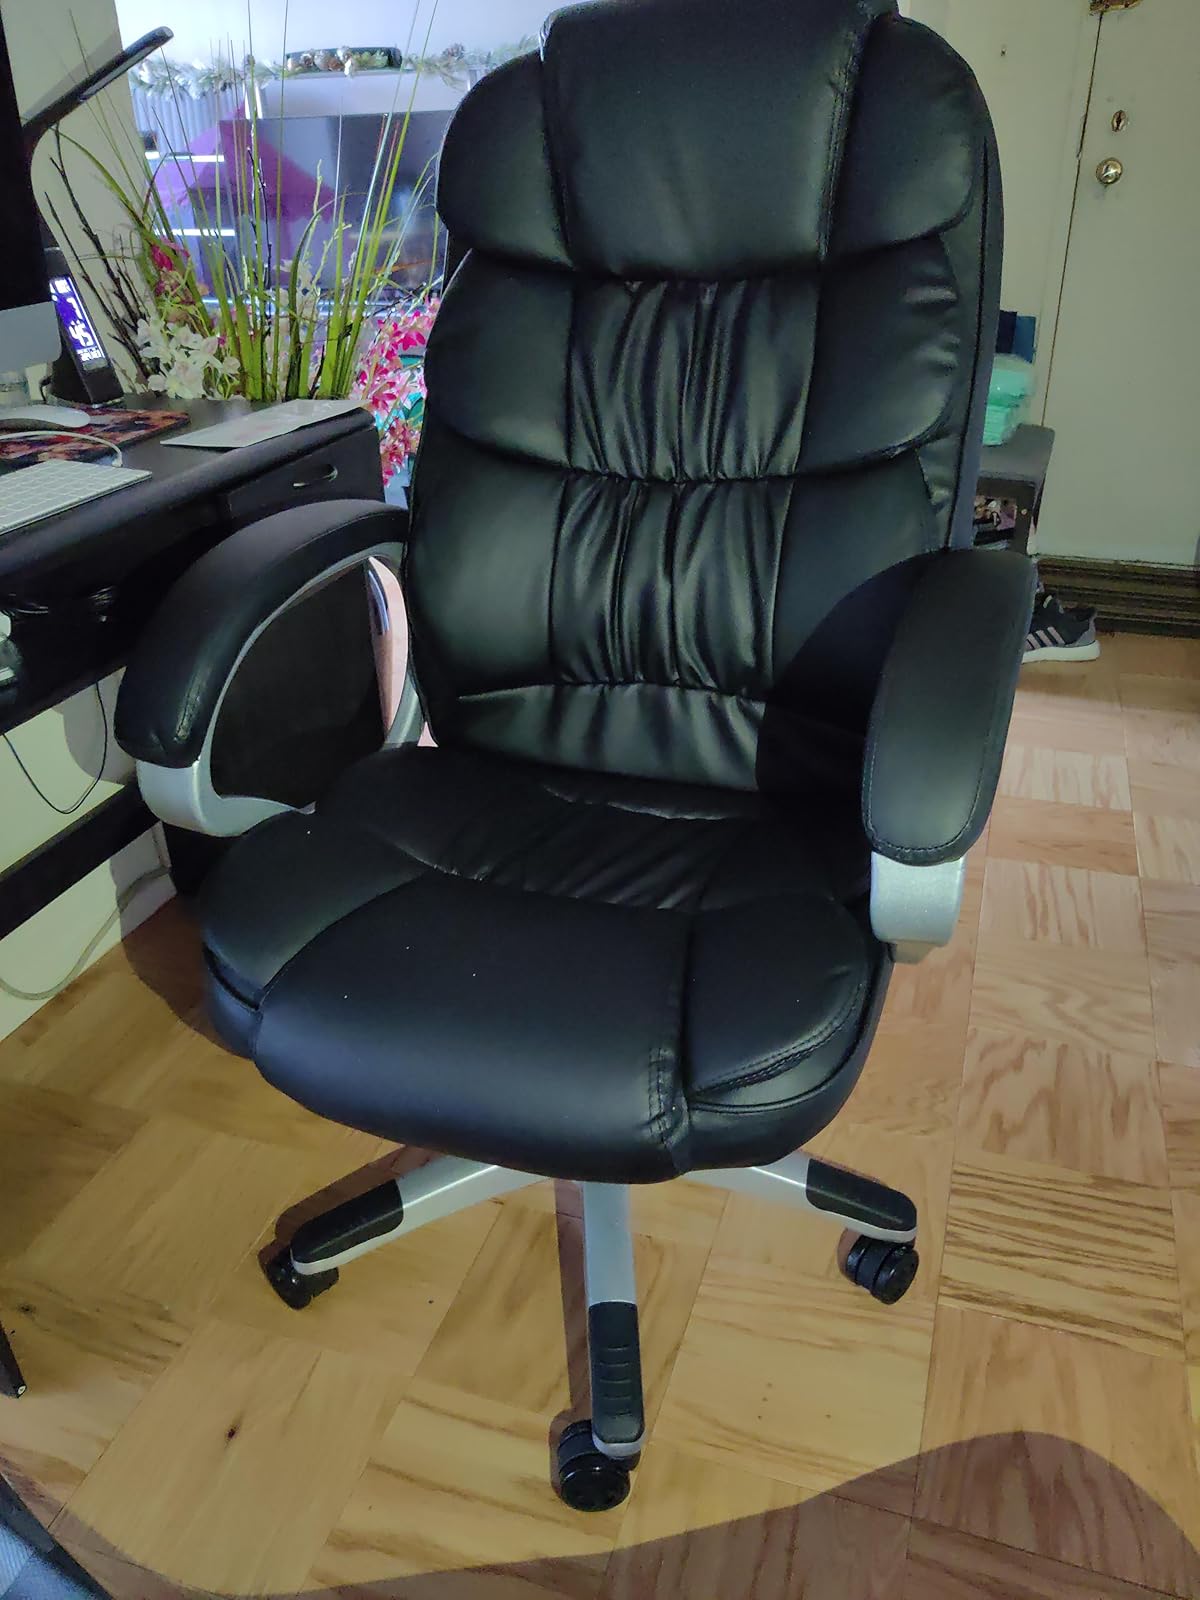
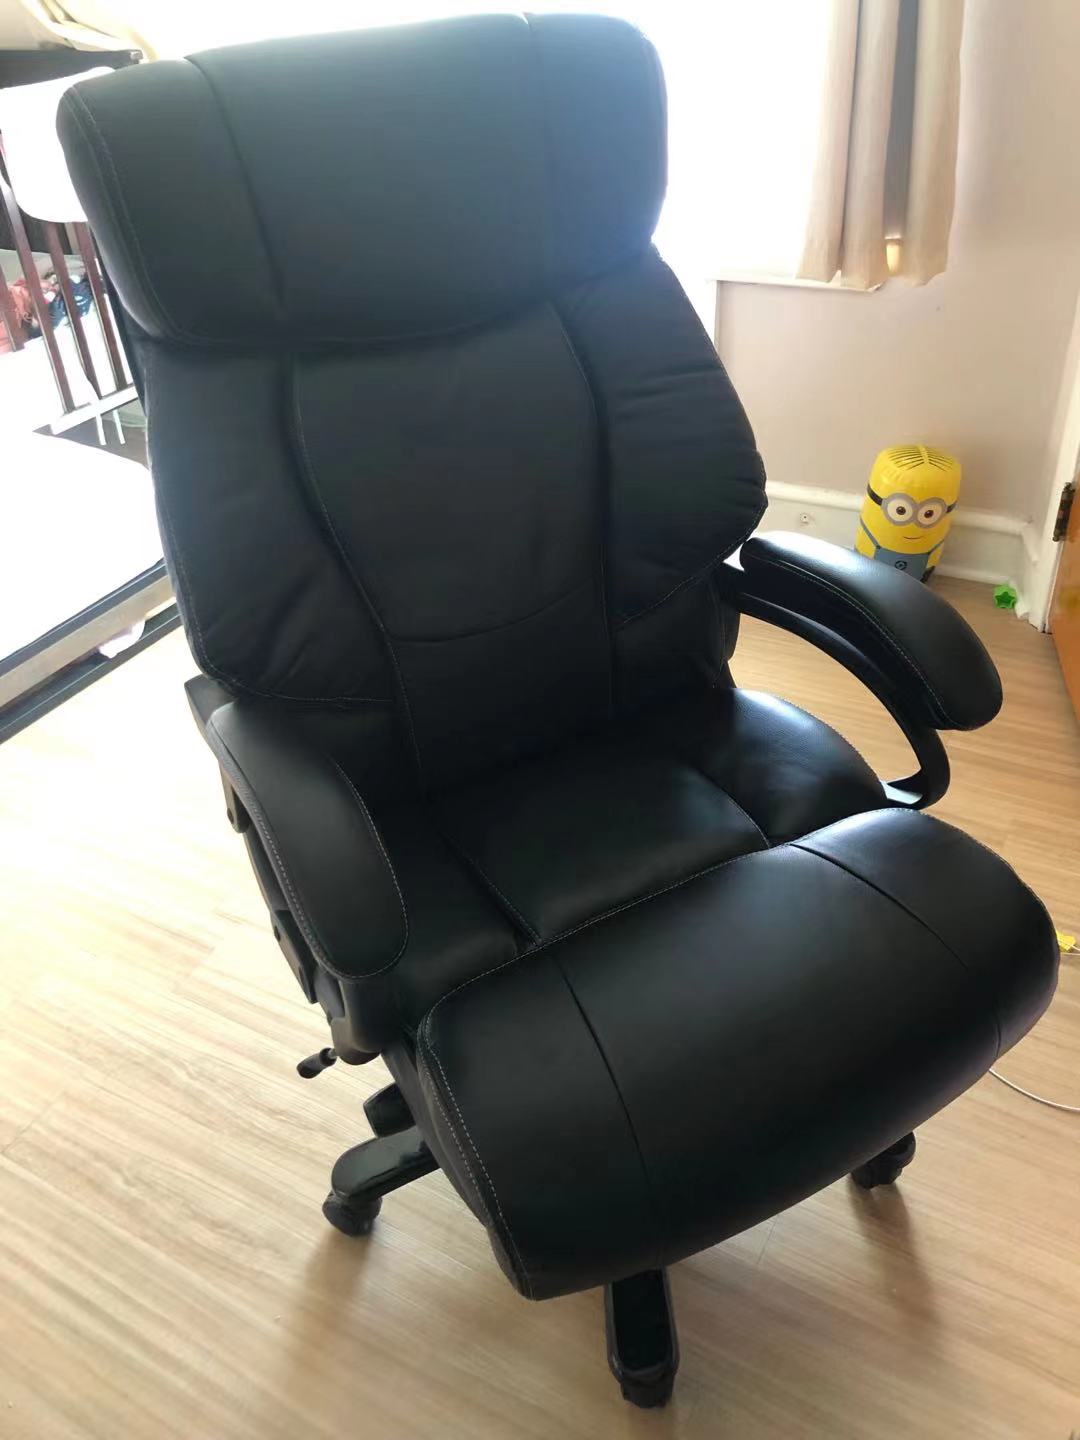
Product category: items_chair
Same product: no